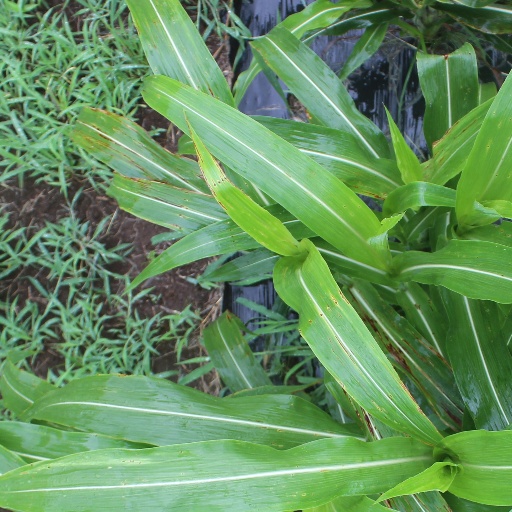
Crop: sorghum